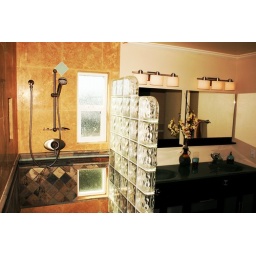
Large step in stone shower with glass wall.